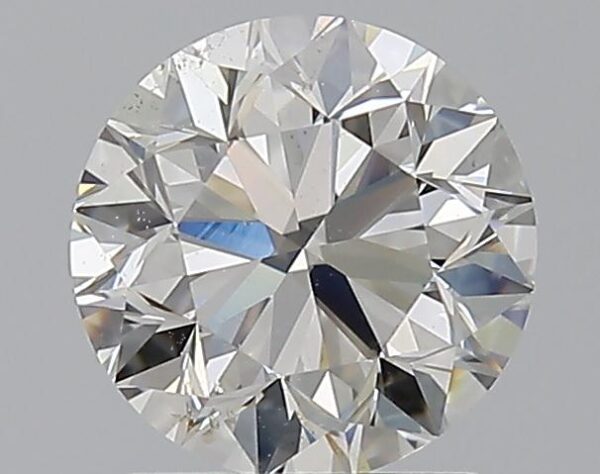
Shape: round
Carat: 1.51
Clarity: SI1
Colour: I
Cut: VG
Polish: EX
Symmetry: EX
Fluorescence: F
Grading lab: GIA
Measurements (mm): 7.11 x 7.15 x 4.61